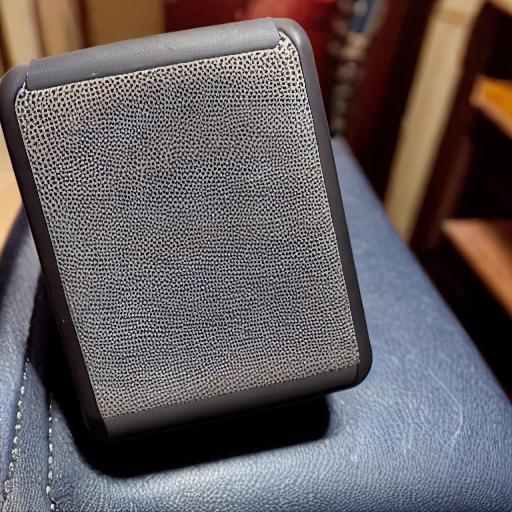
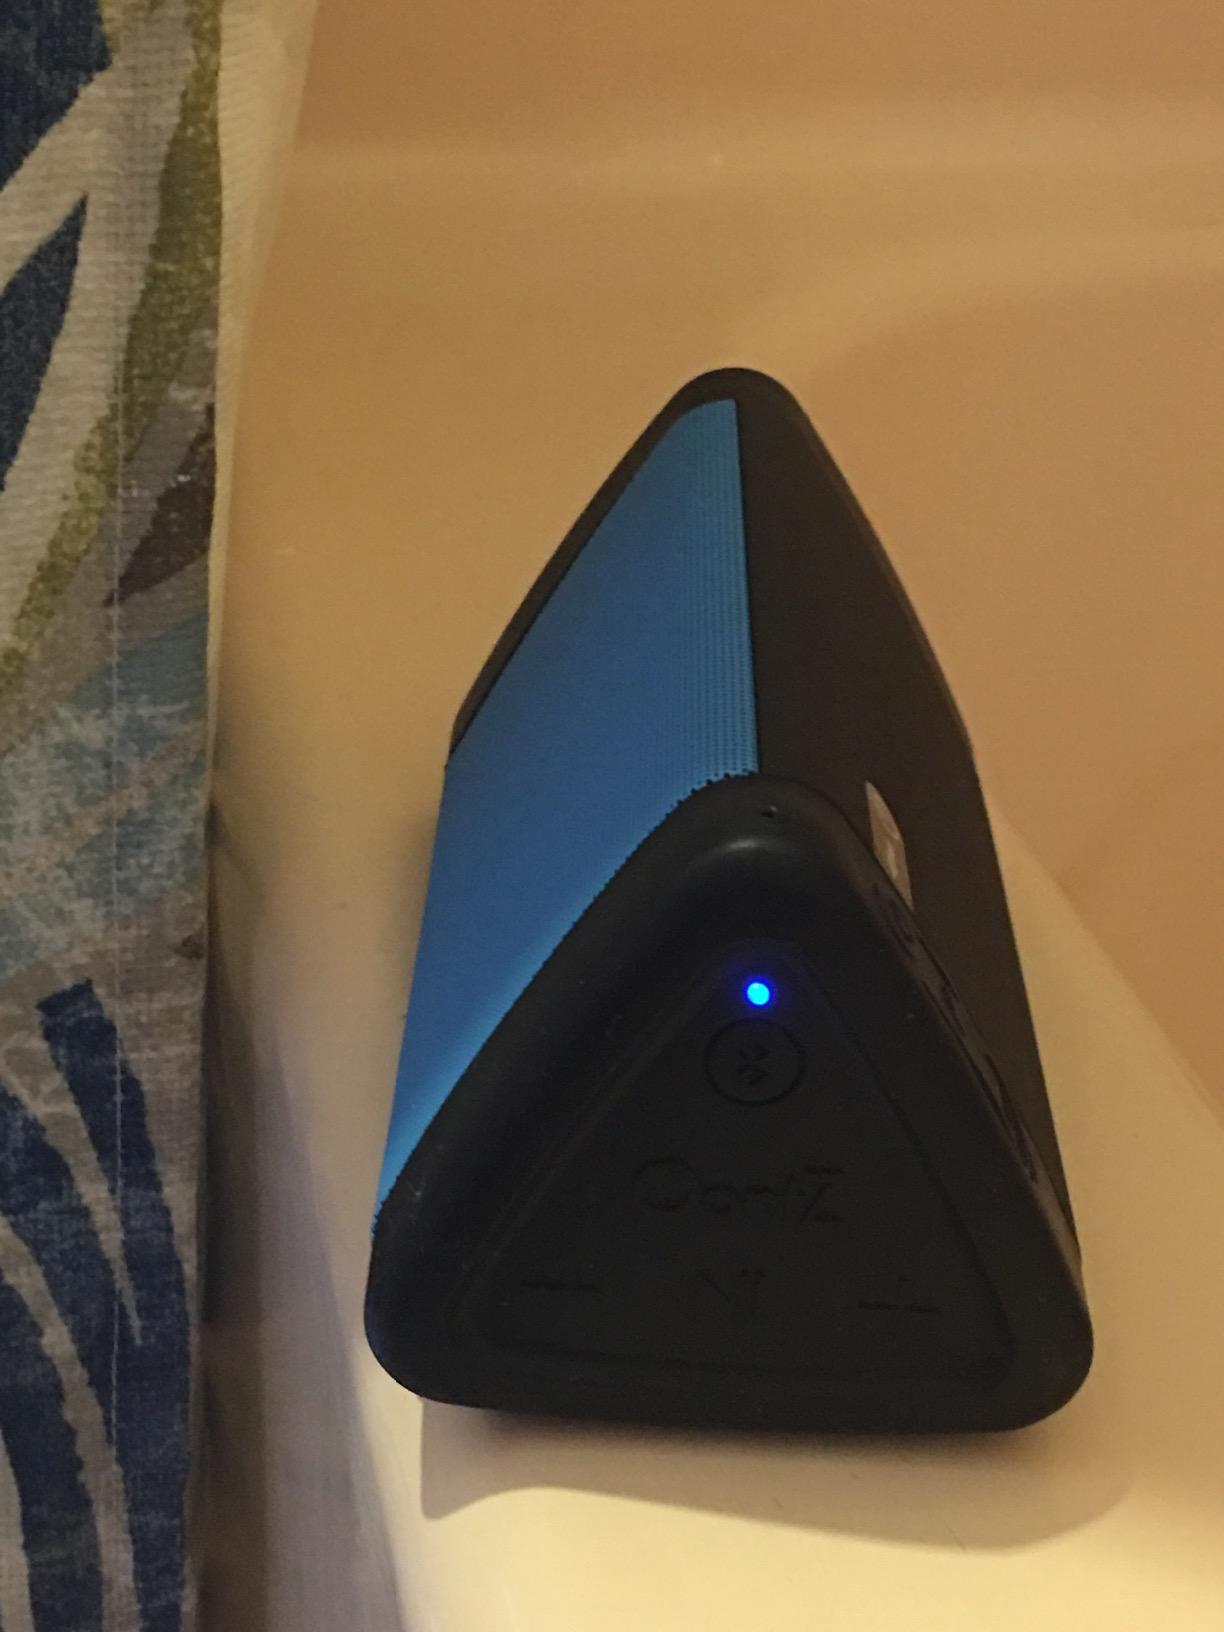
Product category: speaker
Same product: no